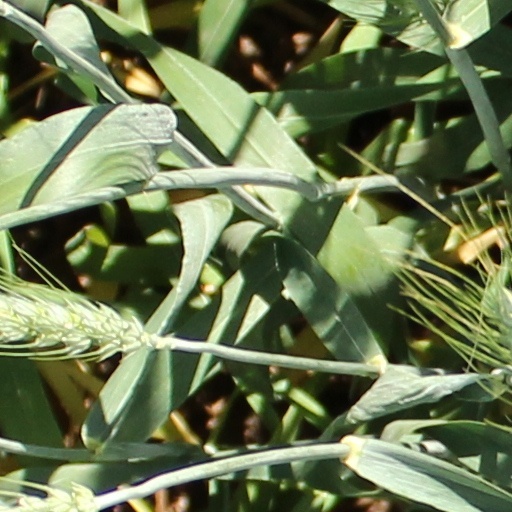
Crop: wheat